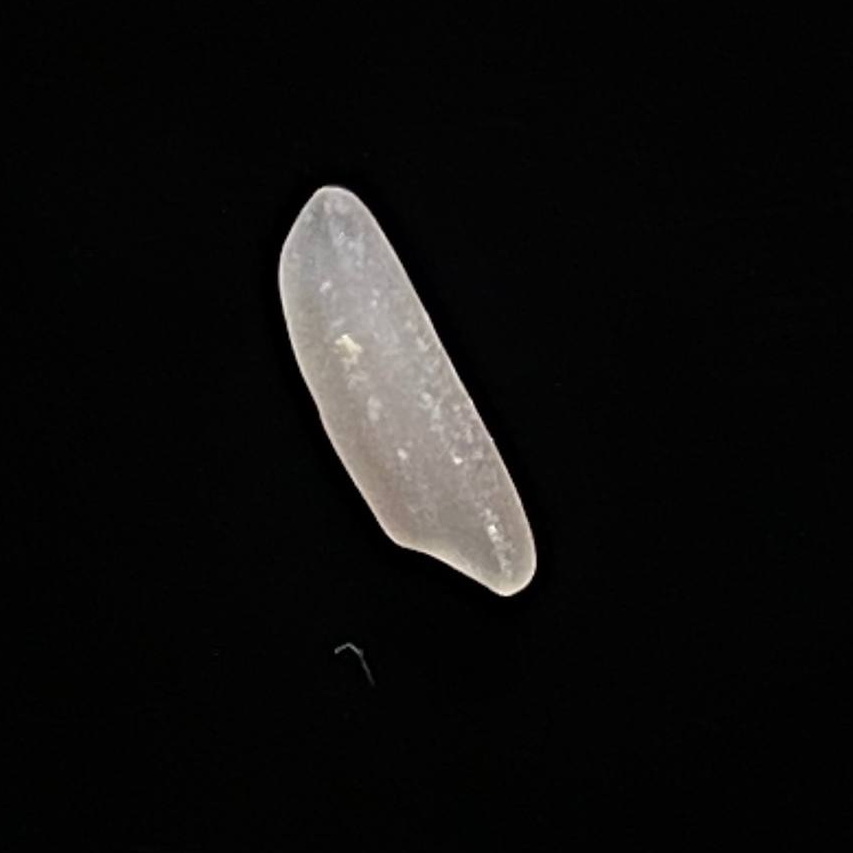
Rice variety: Shampakatari